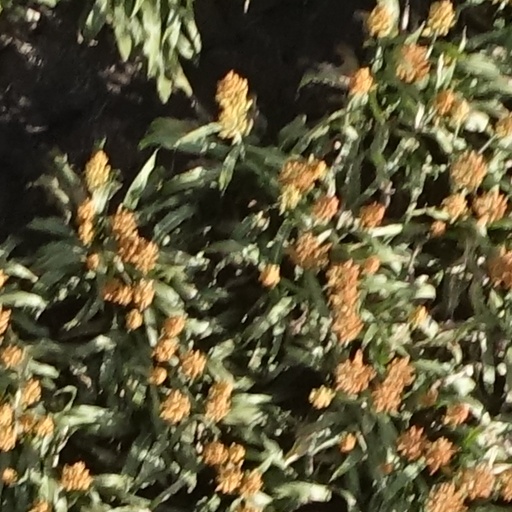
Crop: sorghum